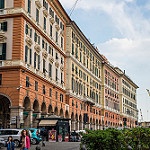
Scene: Outdoor